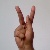
The image shows a hand gesture representing the letter 'K' in Indian Sign Language.